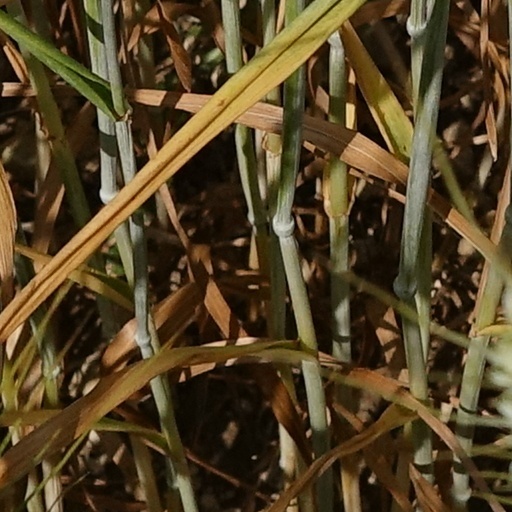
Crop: wheat